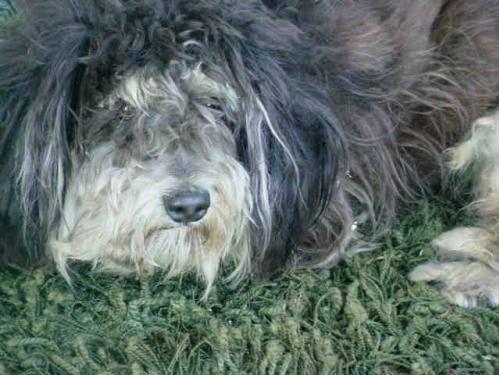
dog